Amahl Pellegrino

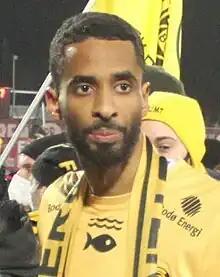
Pellegrino in 2021

Amahl William D'vaz Pellegrino (born 18 June 1990) is a Norwegian professional footballer who plays as a left winger or forward for Major League Soccer club San Jose Earthquakes.